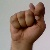
The image shows a hand gesture representing the letter 'T' in Indian Sign Language.